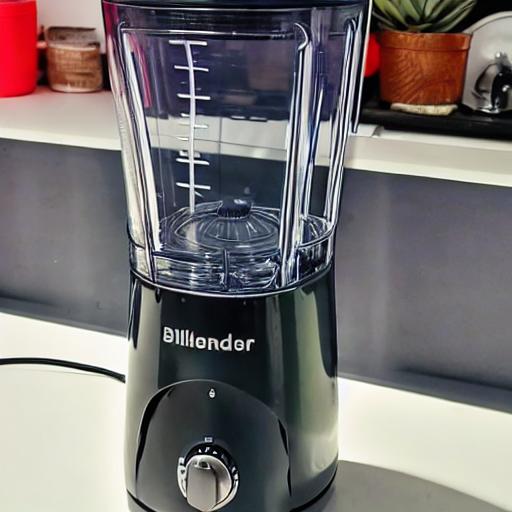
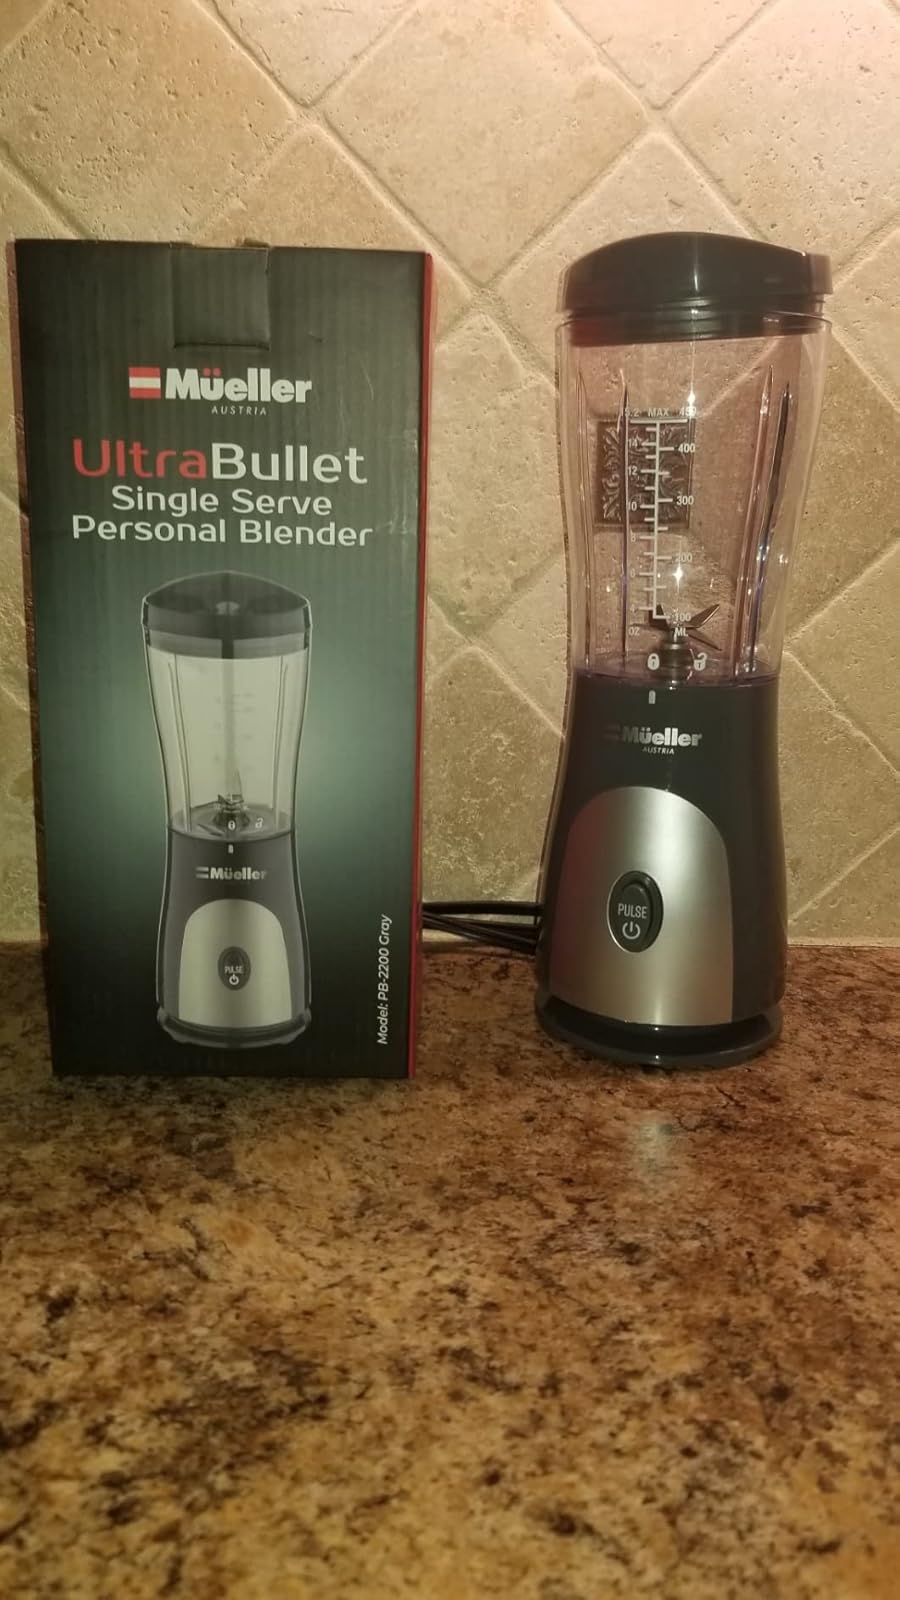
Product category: items_blender
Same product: no